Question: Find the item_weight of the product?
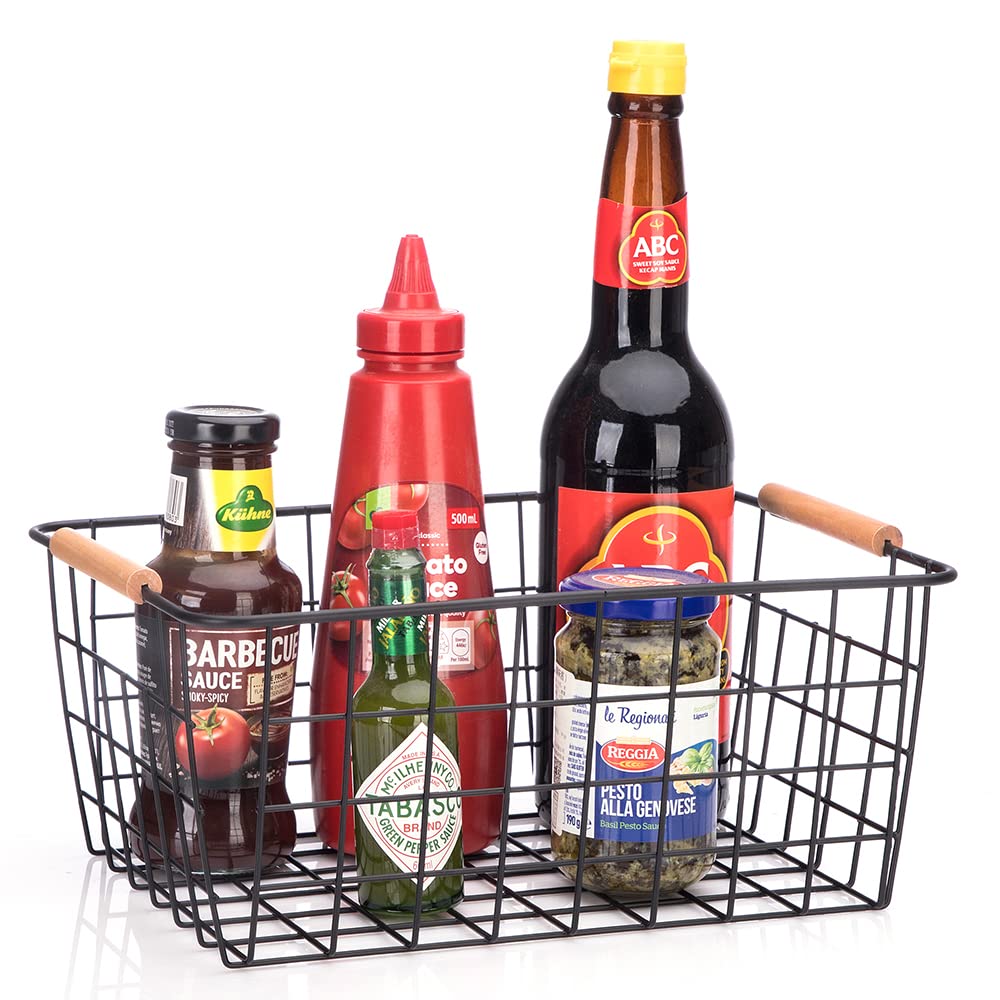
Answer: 190.0 gram